Petar II Petrović-Njegoš

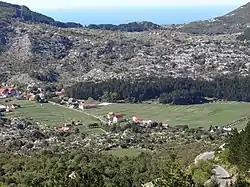
The village of Njeguši, near Cetinje.

Petar II Petrović-Njegoš was born Radivoje "Rade" Petrović on in the mountain village of Njeguši, near Cetinje. His father, Tomislav "Tomo" Petrović (b. 1762–63), was a member of the Petrović clan of the Njeguši tribe of Katuni "nahiya". Njegoš's mother, Ivana Proroković, hailed from the hamlet of Mali Zalaz and was the daughter of Njeguši captain Lazo Proroković. There is no reliable information about her exact year of birth, but it is believed that she was about ten years younger than her husband. Tomo and Ivana had five children; their eldest son was Petar ("Pero"), Rade was their middle son and Jovan ("Joko") was their youngest. The couple's daughters were named Marija and Stana; Marija was married to a Montenegrin chieftain named Andrija Perović, the "serdar" (count) of Cuce, while Stana was married to Filip Đurašković, the "serdar" of Rijeka Crnojevića.